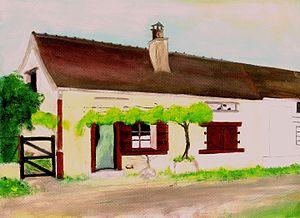
Maison de l'ex-cité ouvrière de Sainte-Colombe-sur-Seine
Sainte-Colombe-sur-Seine est une commune française située dans le département de la Côte-d'Or en région Bourgogne-Franche-Comté.